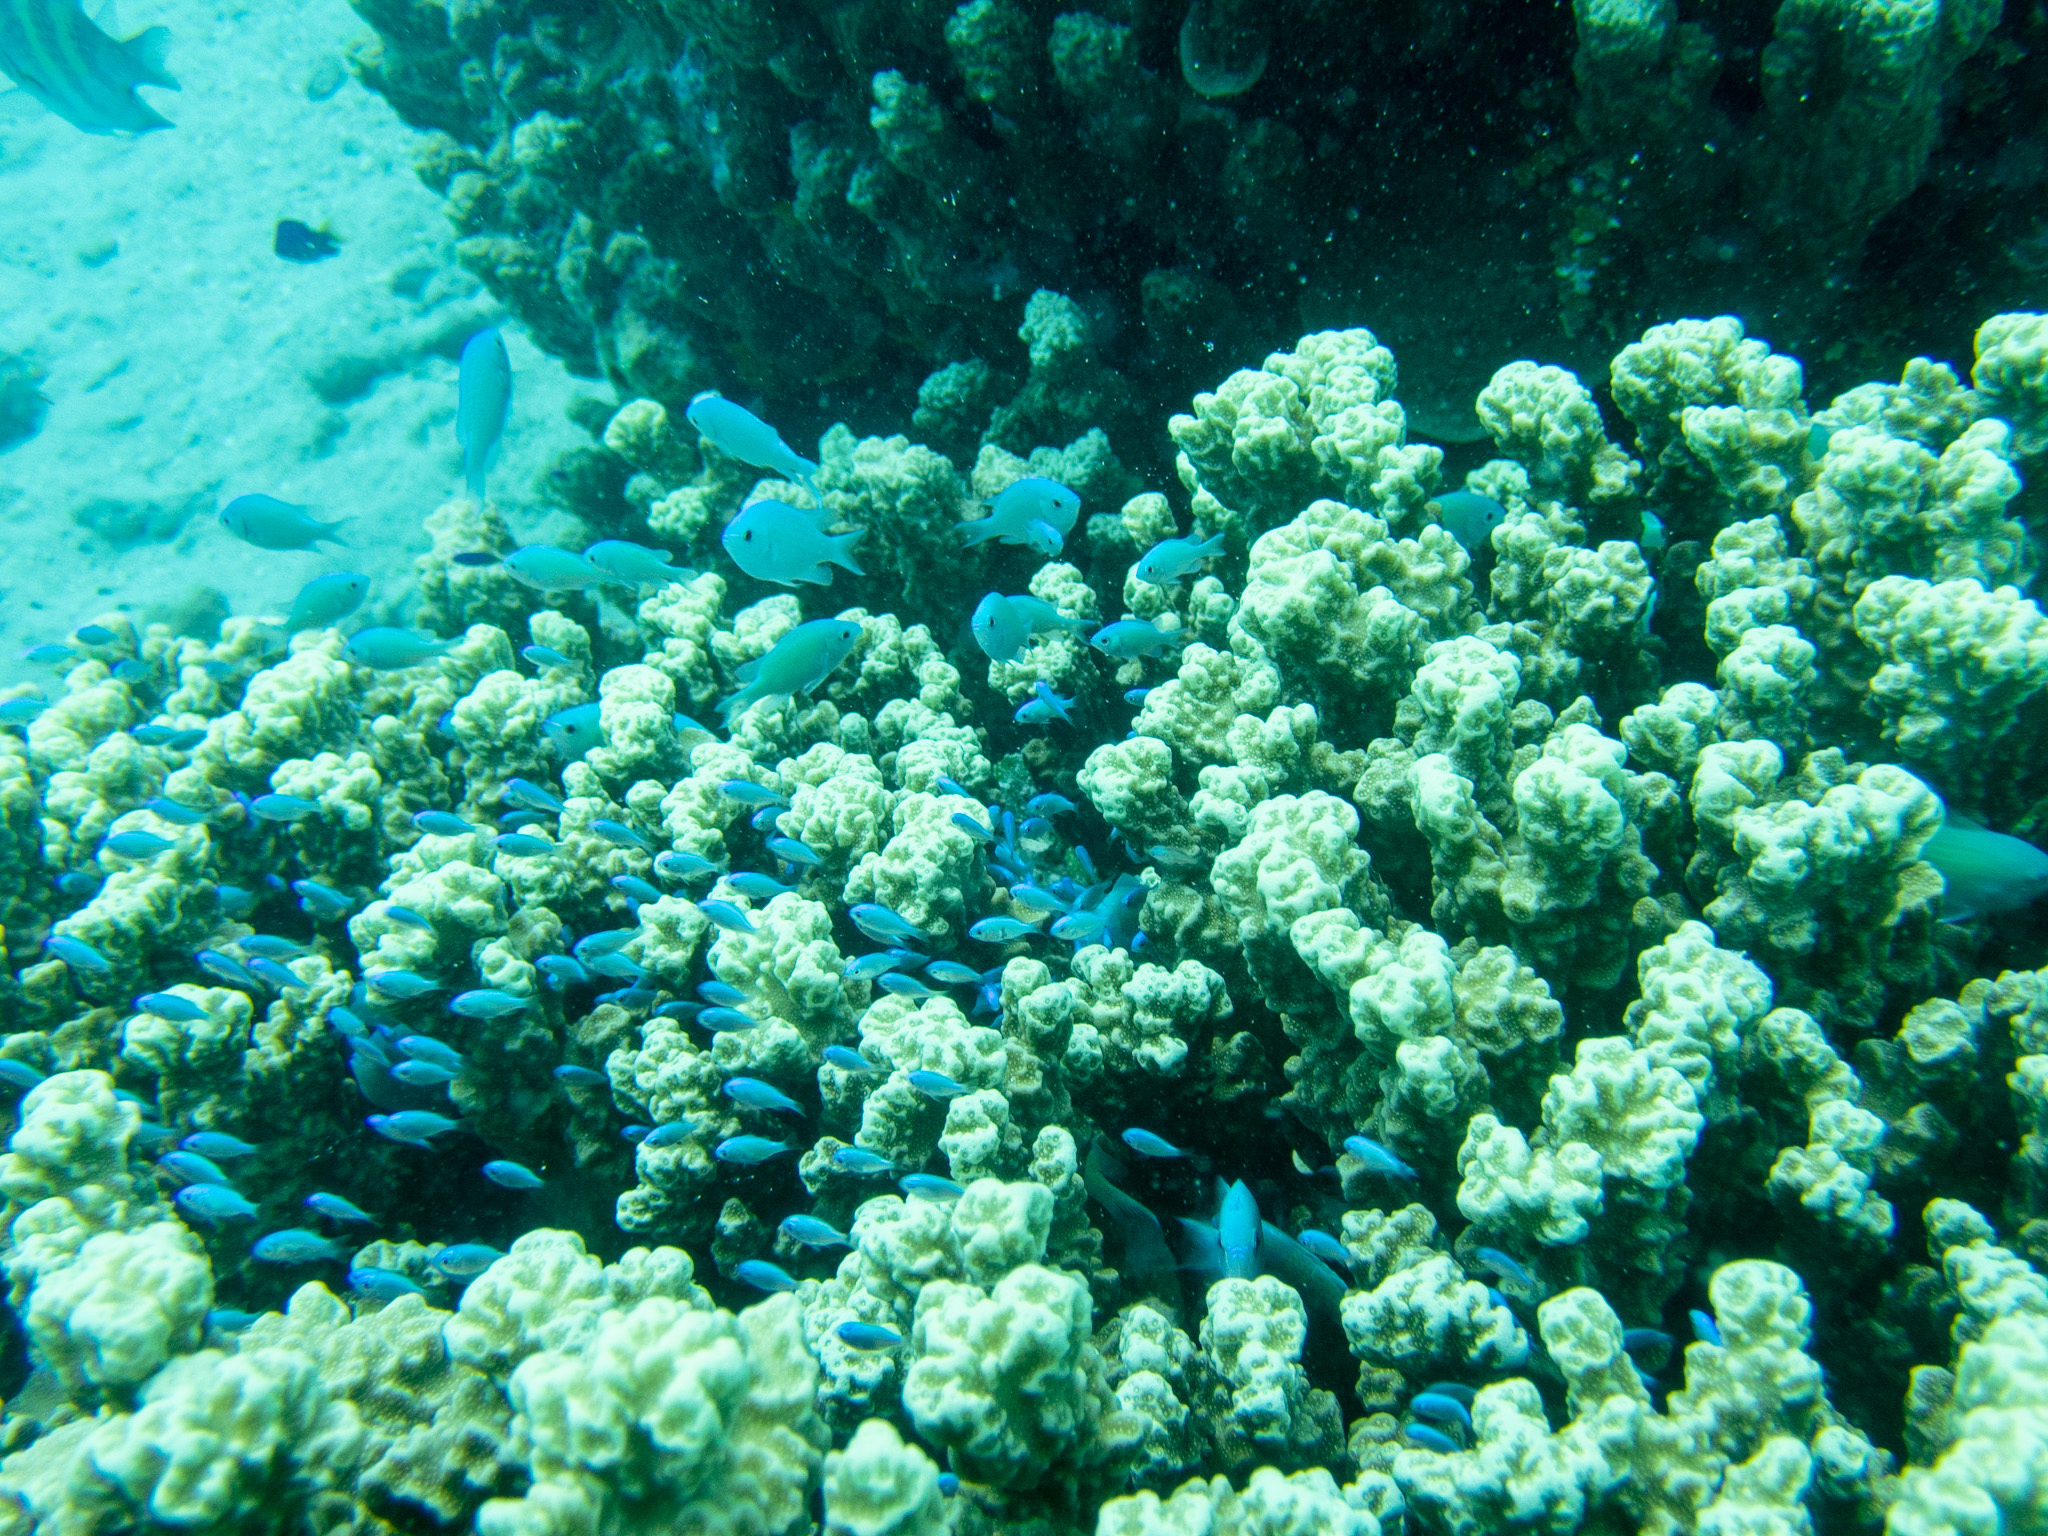
Chromis viridis (Blue-green Chromis)